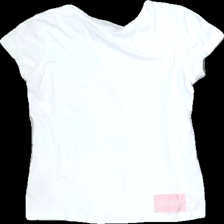
View: back
Type: T-shirt
Category: Ladies
Brand: Calvin Klein
Colors: White, Pink
Material: 100% cotton
Pattern: Logo print
Cut: Regular
Season: All
Stains: Major
Damage location: top right
Damage 2: fläckar
Damage 2 location: middle center
Damage 3: fläck
Damage 3 location: bottom left
Price range: <50
Recommended usage: Export
Description: vit t-shirt med logga på, fläckar fram